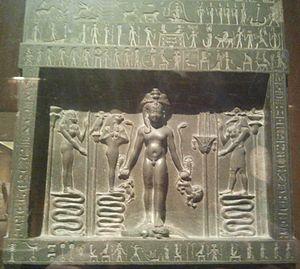
Horus est l'une des plus anciennes divinités égyptiennes. Les représentations les plus communes le dépeignent comme un faucon couronné du pschent ou comme un homme hiéracocéphale. Son nom signifie « le Lointain » en référence au vol majestueux du rapace. Son culte remonte à la préhistoire égyptienne. La plus ancienne cité à s'être placée sous son patronage semble être Nekhen, la « Ville du Faucon ». Dès les origines, Horus se trouve étroitement associé à la monarchie pharaonique en tant que dieu protecteur et dynastique. Les Suivants d’Horus sont ainsi les premiers souverains à s'être placés sous son obédience. Aux débuts de l’époque historique, le faucon sacré figure sur la palette du roi Narmer et, dès lors, sera constamment associé au pouvoir royal.
La stèle de Metternich fut découverte à Alexandrie. Elle raconte l'histoire de la déesse Isis, qui guérit un jeune homme du poison de Tefen.